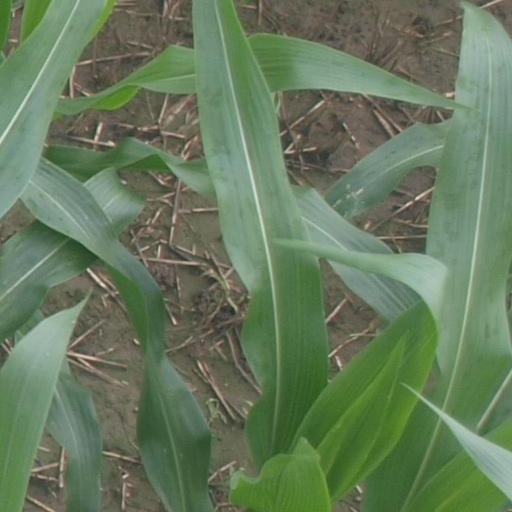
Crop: maize; corn